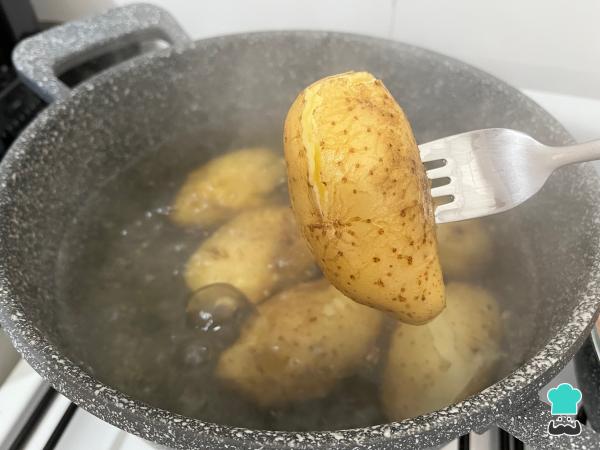
El primer paso para hacer las empanadas cordobesas consiste en lavar bien la piel de las papas para cocinarlas en abundante agua por unos 20 minutos hasta que, al pincharlas, se sientan tiernas, pero todavía se sujeten del tenedor.